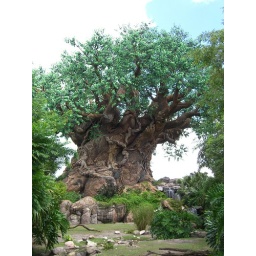
A really big tree with animals carved in to it at Animal Kingdom